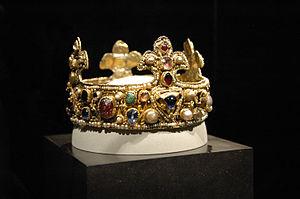
La couronne d'Otton III est une couronne en or conservée au trésor de la cathédrale d'Essen. Il s'agit d'un des chefs d'œuvre de l'art ottonien.